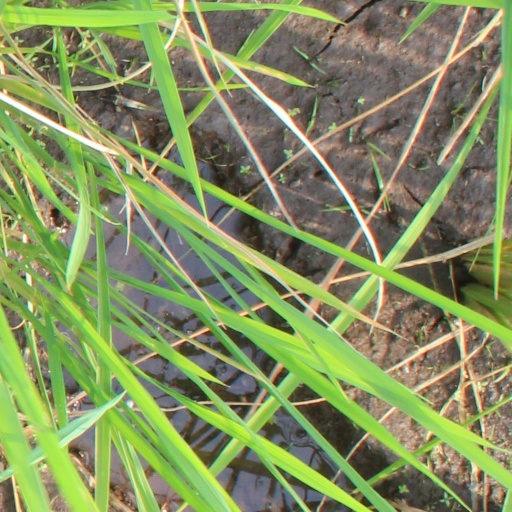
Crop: rice